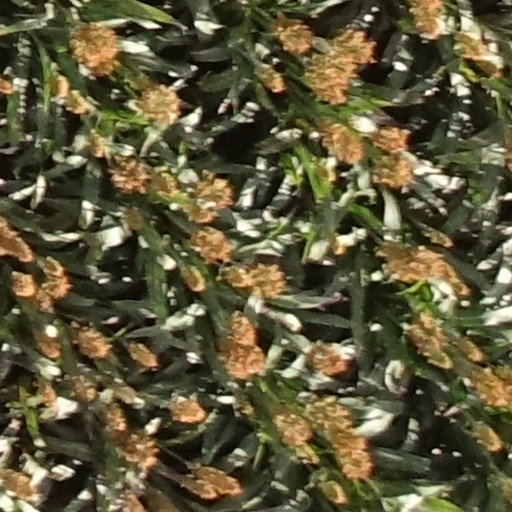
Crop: sorghum